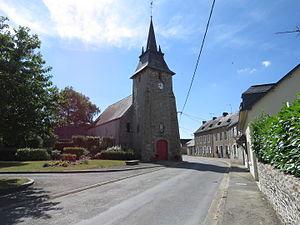
Façade ouest de l'église
La liste des églises de la Mayenne recense de manière exhaustive les églises, cathédrale et basiliques situées dans le département français de la Mayenne.
Louvigné est une commune française, située dans l'agglomération de Laval dans le département de la Mayenne en région Pays de la Loire, peuplée de 1 146 habitants.